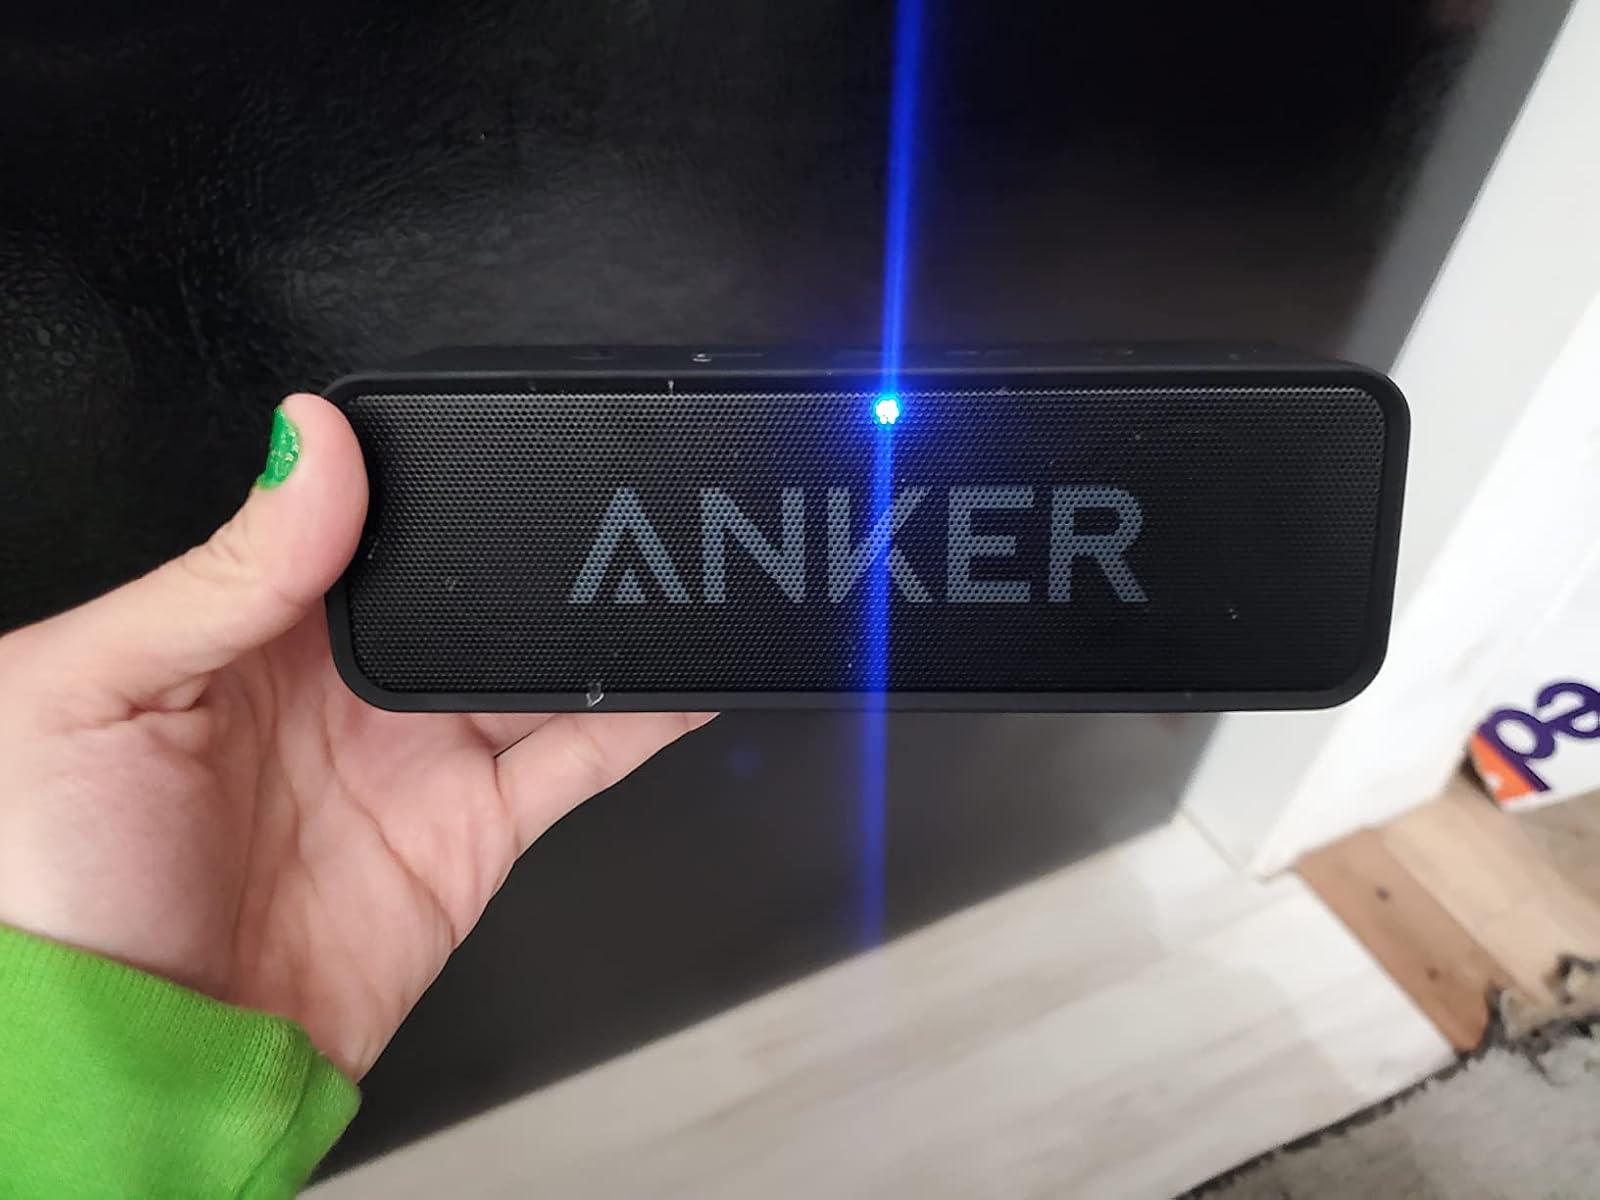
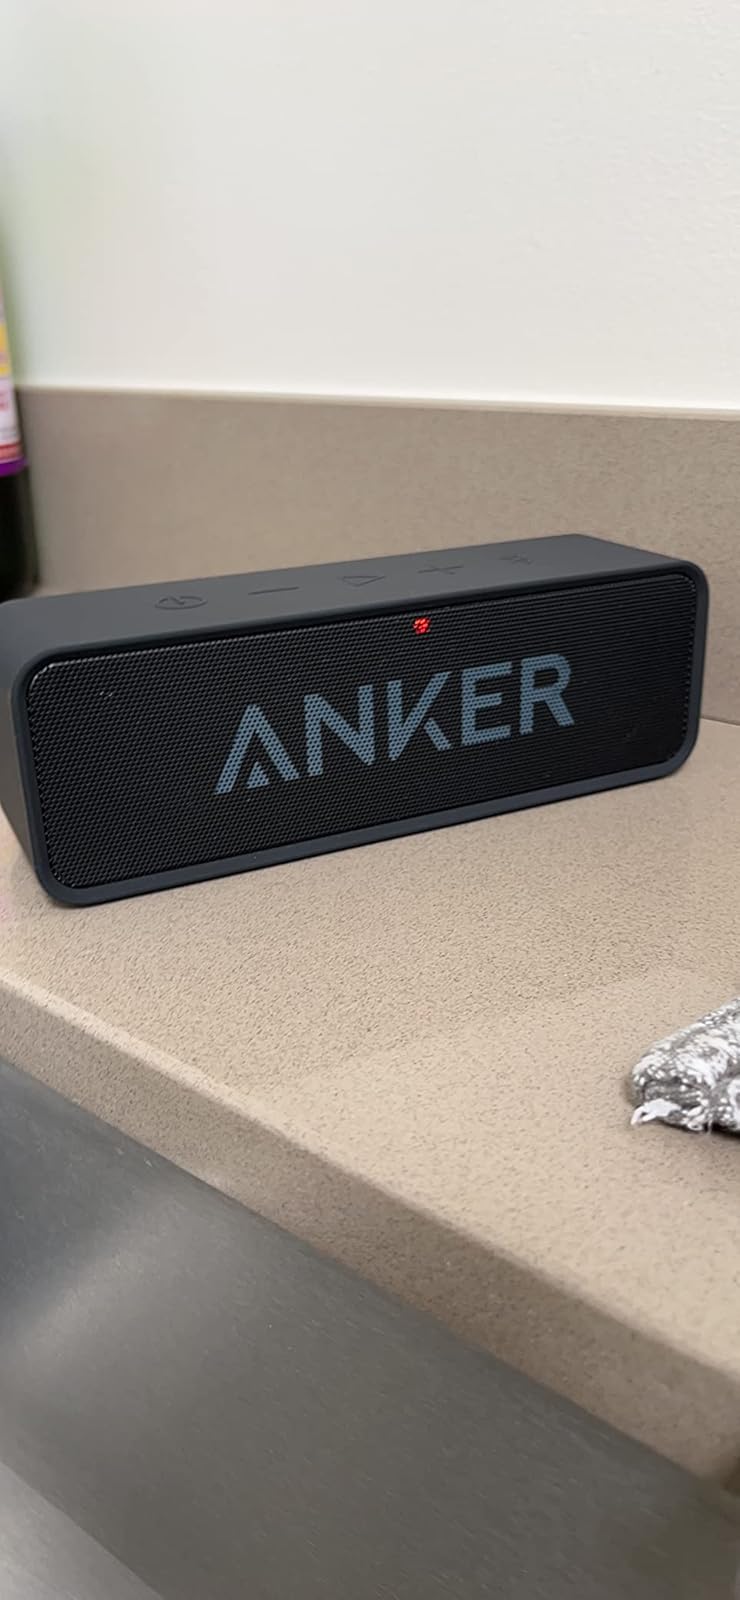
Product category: speaker
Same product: yes